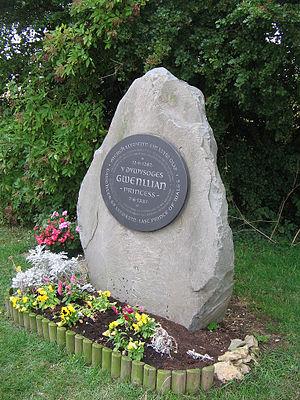
Gwenllian ferch Llywelyn, dite Gwenllian de Galles était la seule descendante connue de Llywelyn le Dernier, l'un des derniers rois de Gwynedd. On la confond parfois avec Gwenllian ferch Gruffydd qui vécut deux siècles auparavant.